Nanmadaw Me Nu

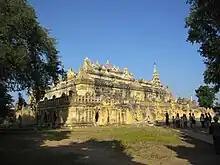
The Queen's Brick Monastery

Bagyidaw favored Me Nu, and she rose to power in the court. Together with the king, she sat on the throne and arranged the court affairs. Alongside her brother and General Maha Bandula, she advocated for war with the British.